Kaifadadao station

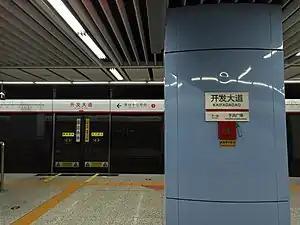

Kaifadadao is a station on Line 1 of the Shenyang Metro. The station opened on 27 September 2010.